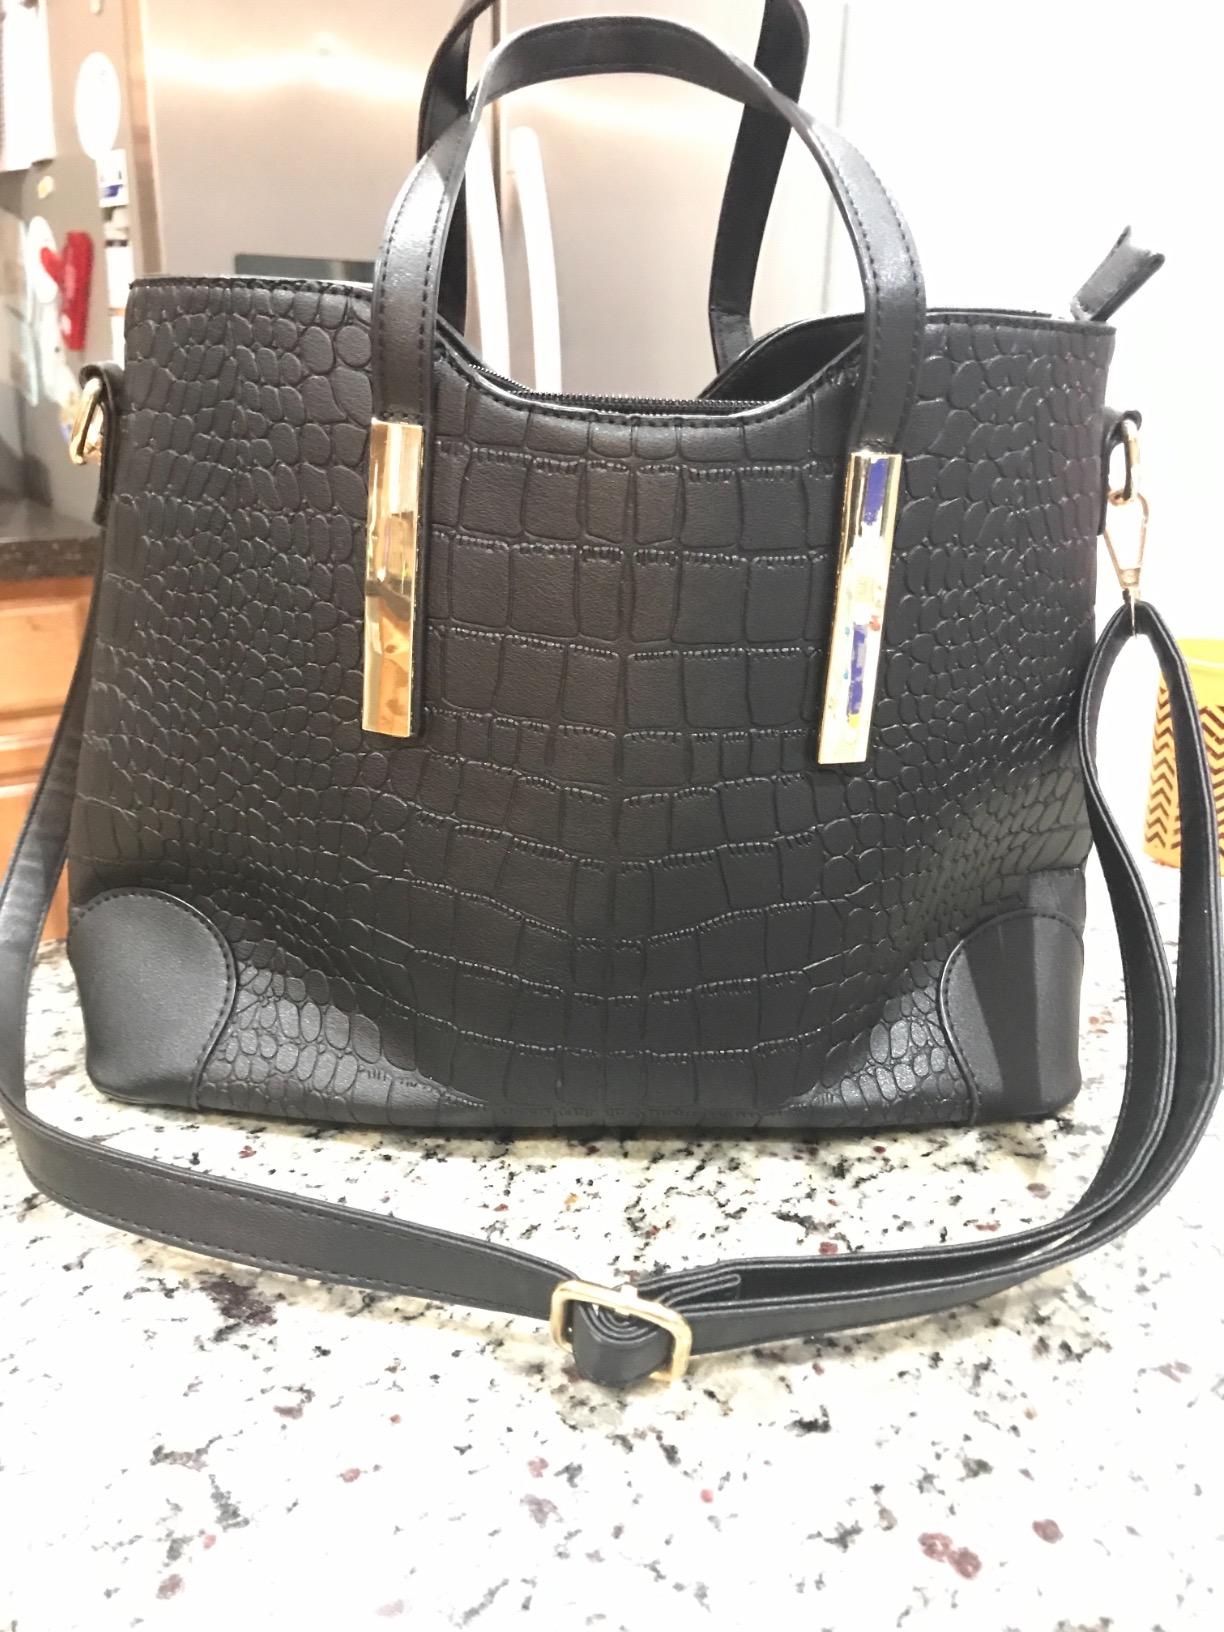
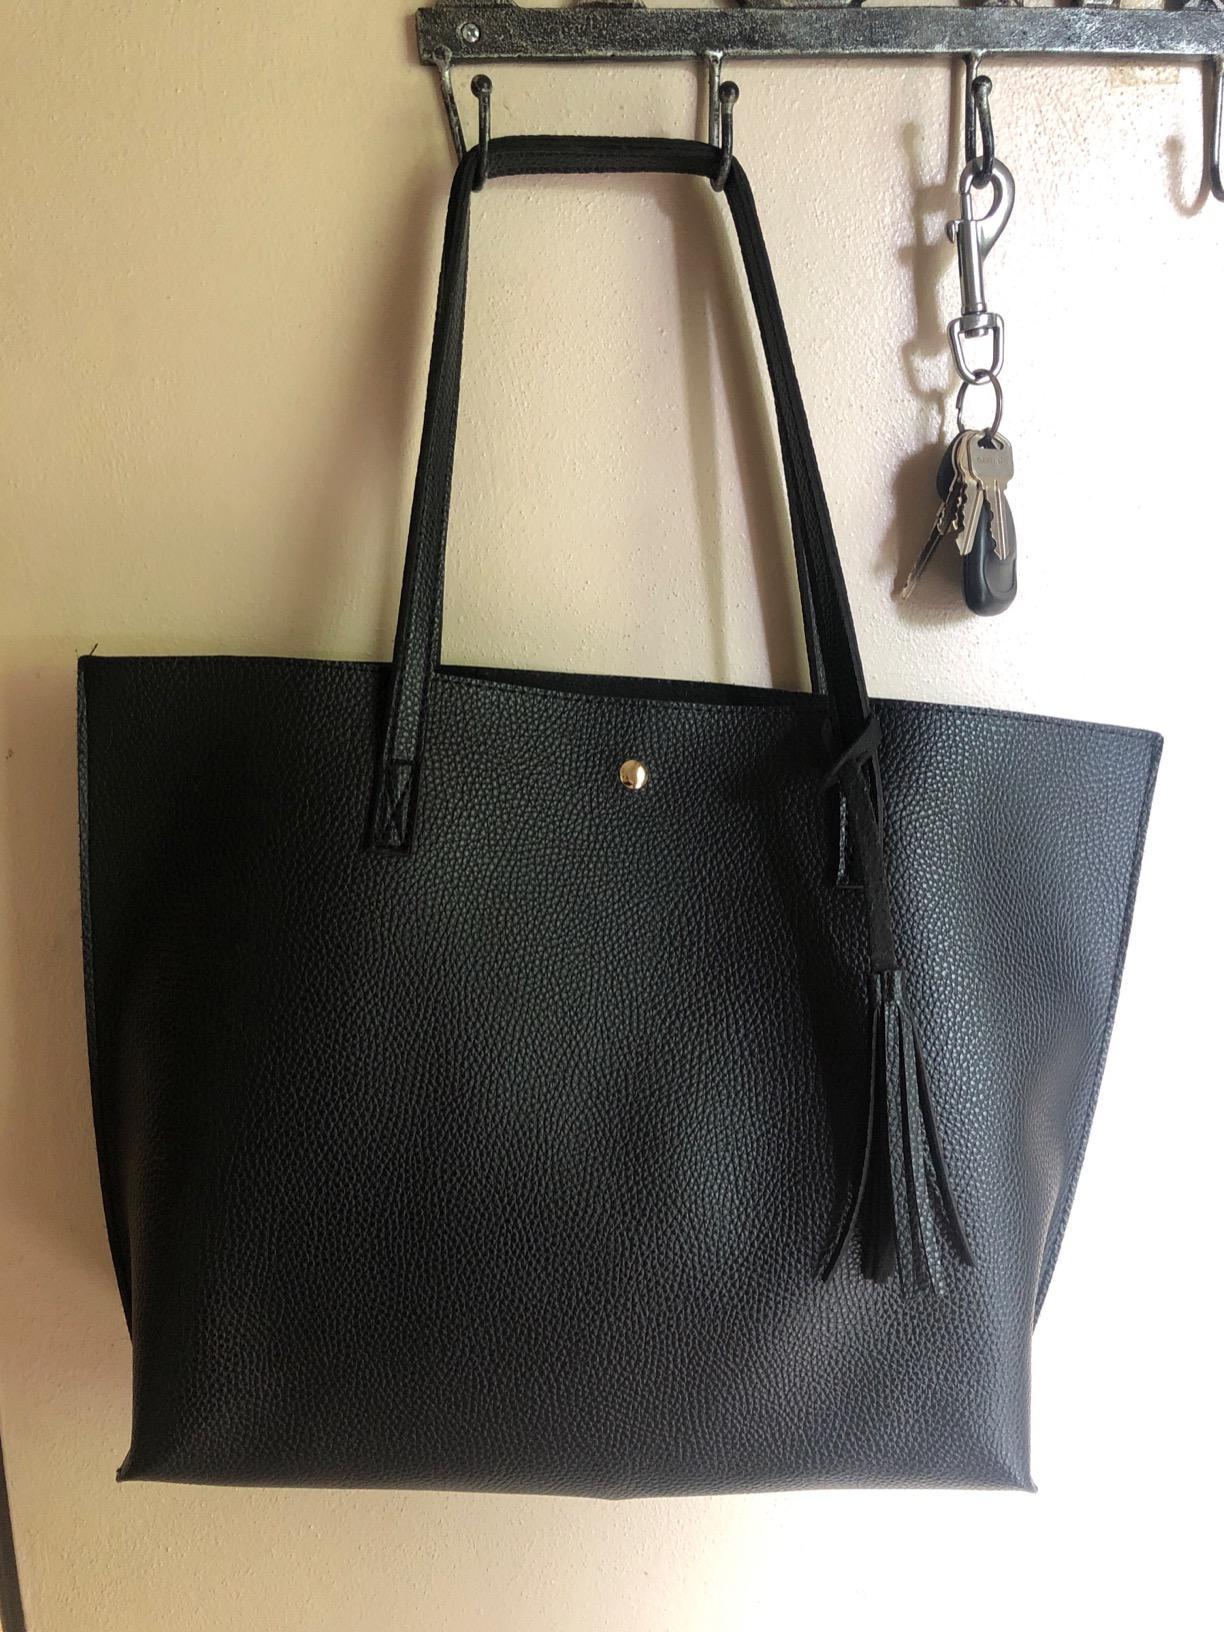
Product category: accessories_handbag
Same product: no